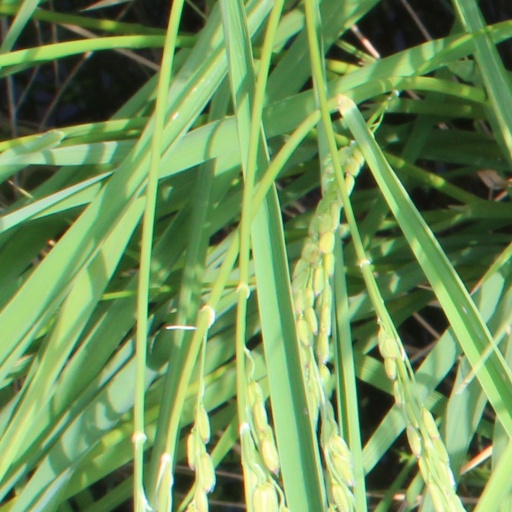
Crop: rice